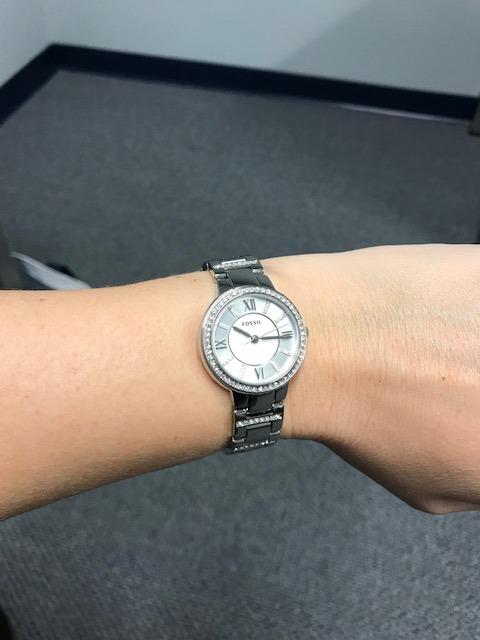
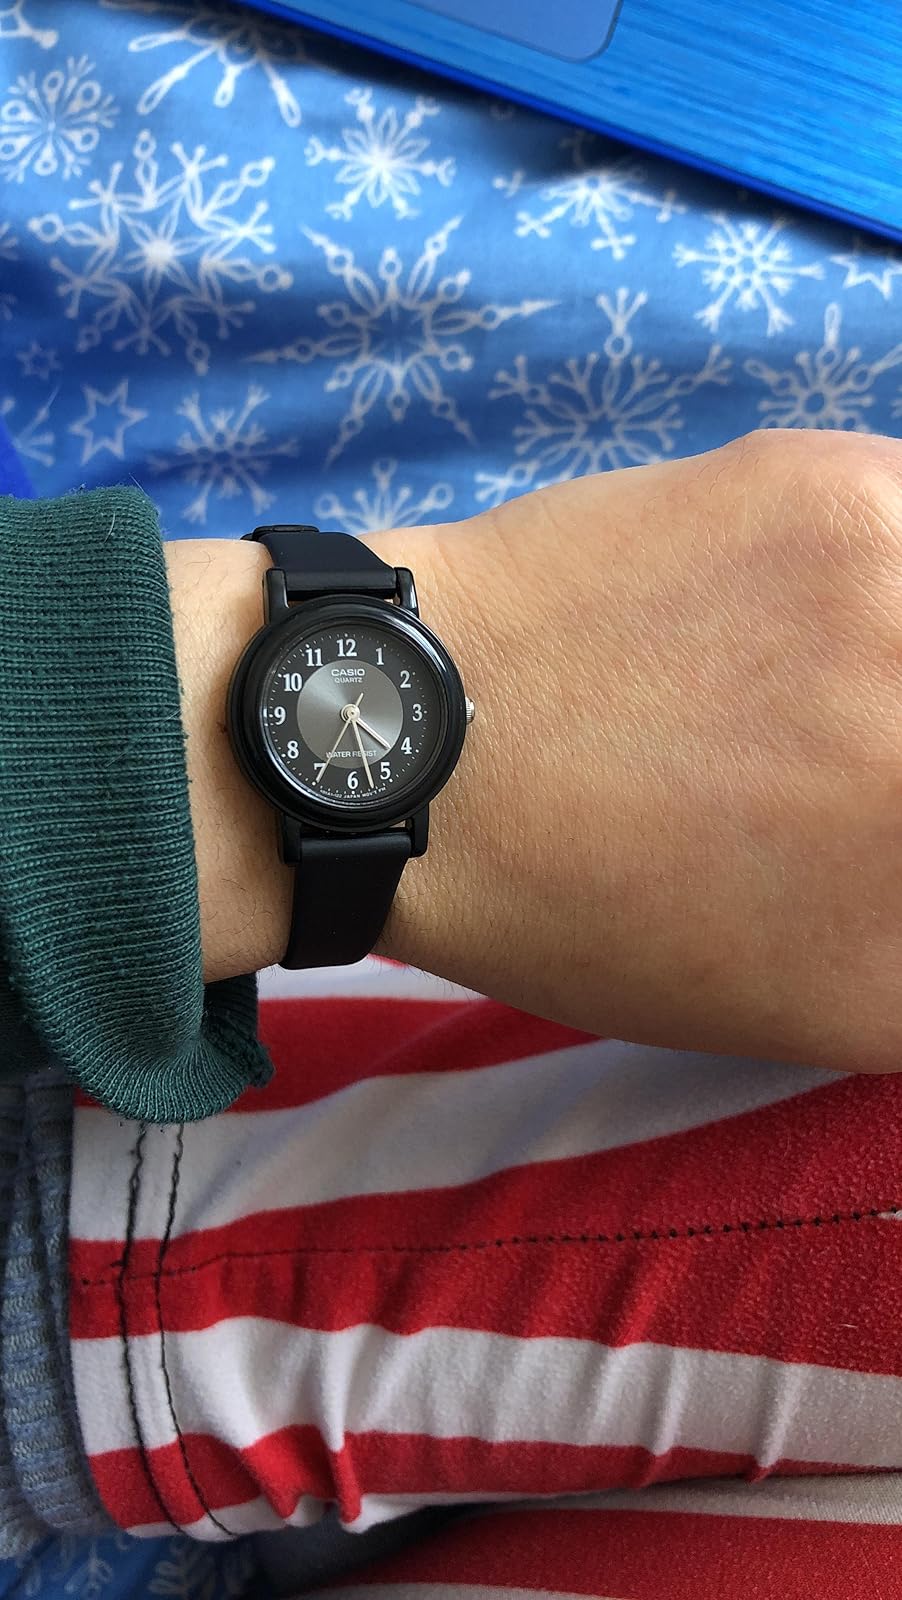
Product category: accessories_watch
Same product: no